Damian Loeb

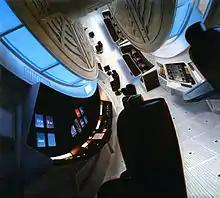
Damian Loeb, "Good Afternoon Mr. Amer" (2003), oil on linen, 108 x 120 in.

For his early shows with Mary Boone, Loeb made paintings by lifting and recombining individual elements from magazines, books and films. Of his 1999 exhibition with White Cube in London, one critic wrote: “Combining the precise Photo-Realism of Richard Estes with the mute angst of Edward Hopper, Loeb creates a sense of helplessness that is mesmerizing.” Loeb himself avoided the term photorealism, explaining his goal is to reproduce the feeling of a memory rather than the exact imagery of a photograph. “I use transparency and pigment to emphasize something photos can't.“ Despite the fact that many of his contemporary peers copied photographic works wholesale, charges of copyright infringement continued to dog Loeb through the late 1990s.